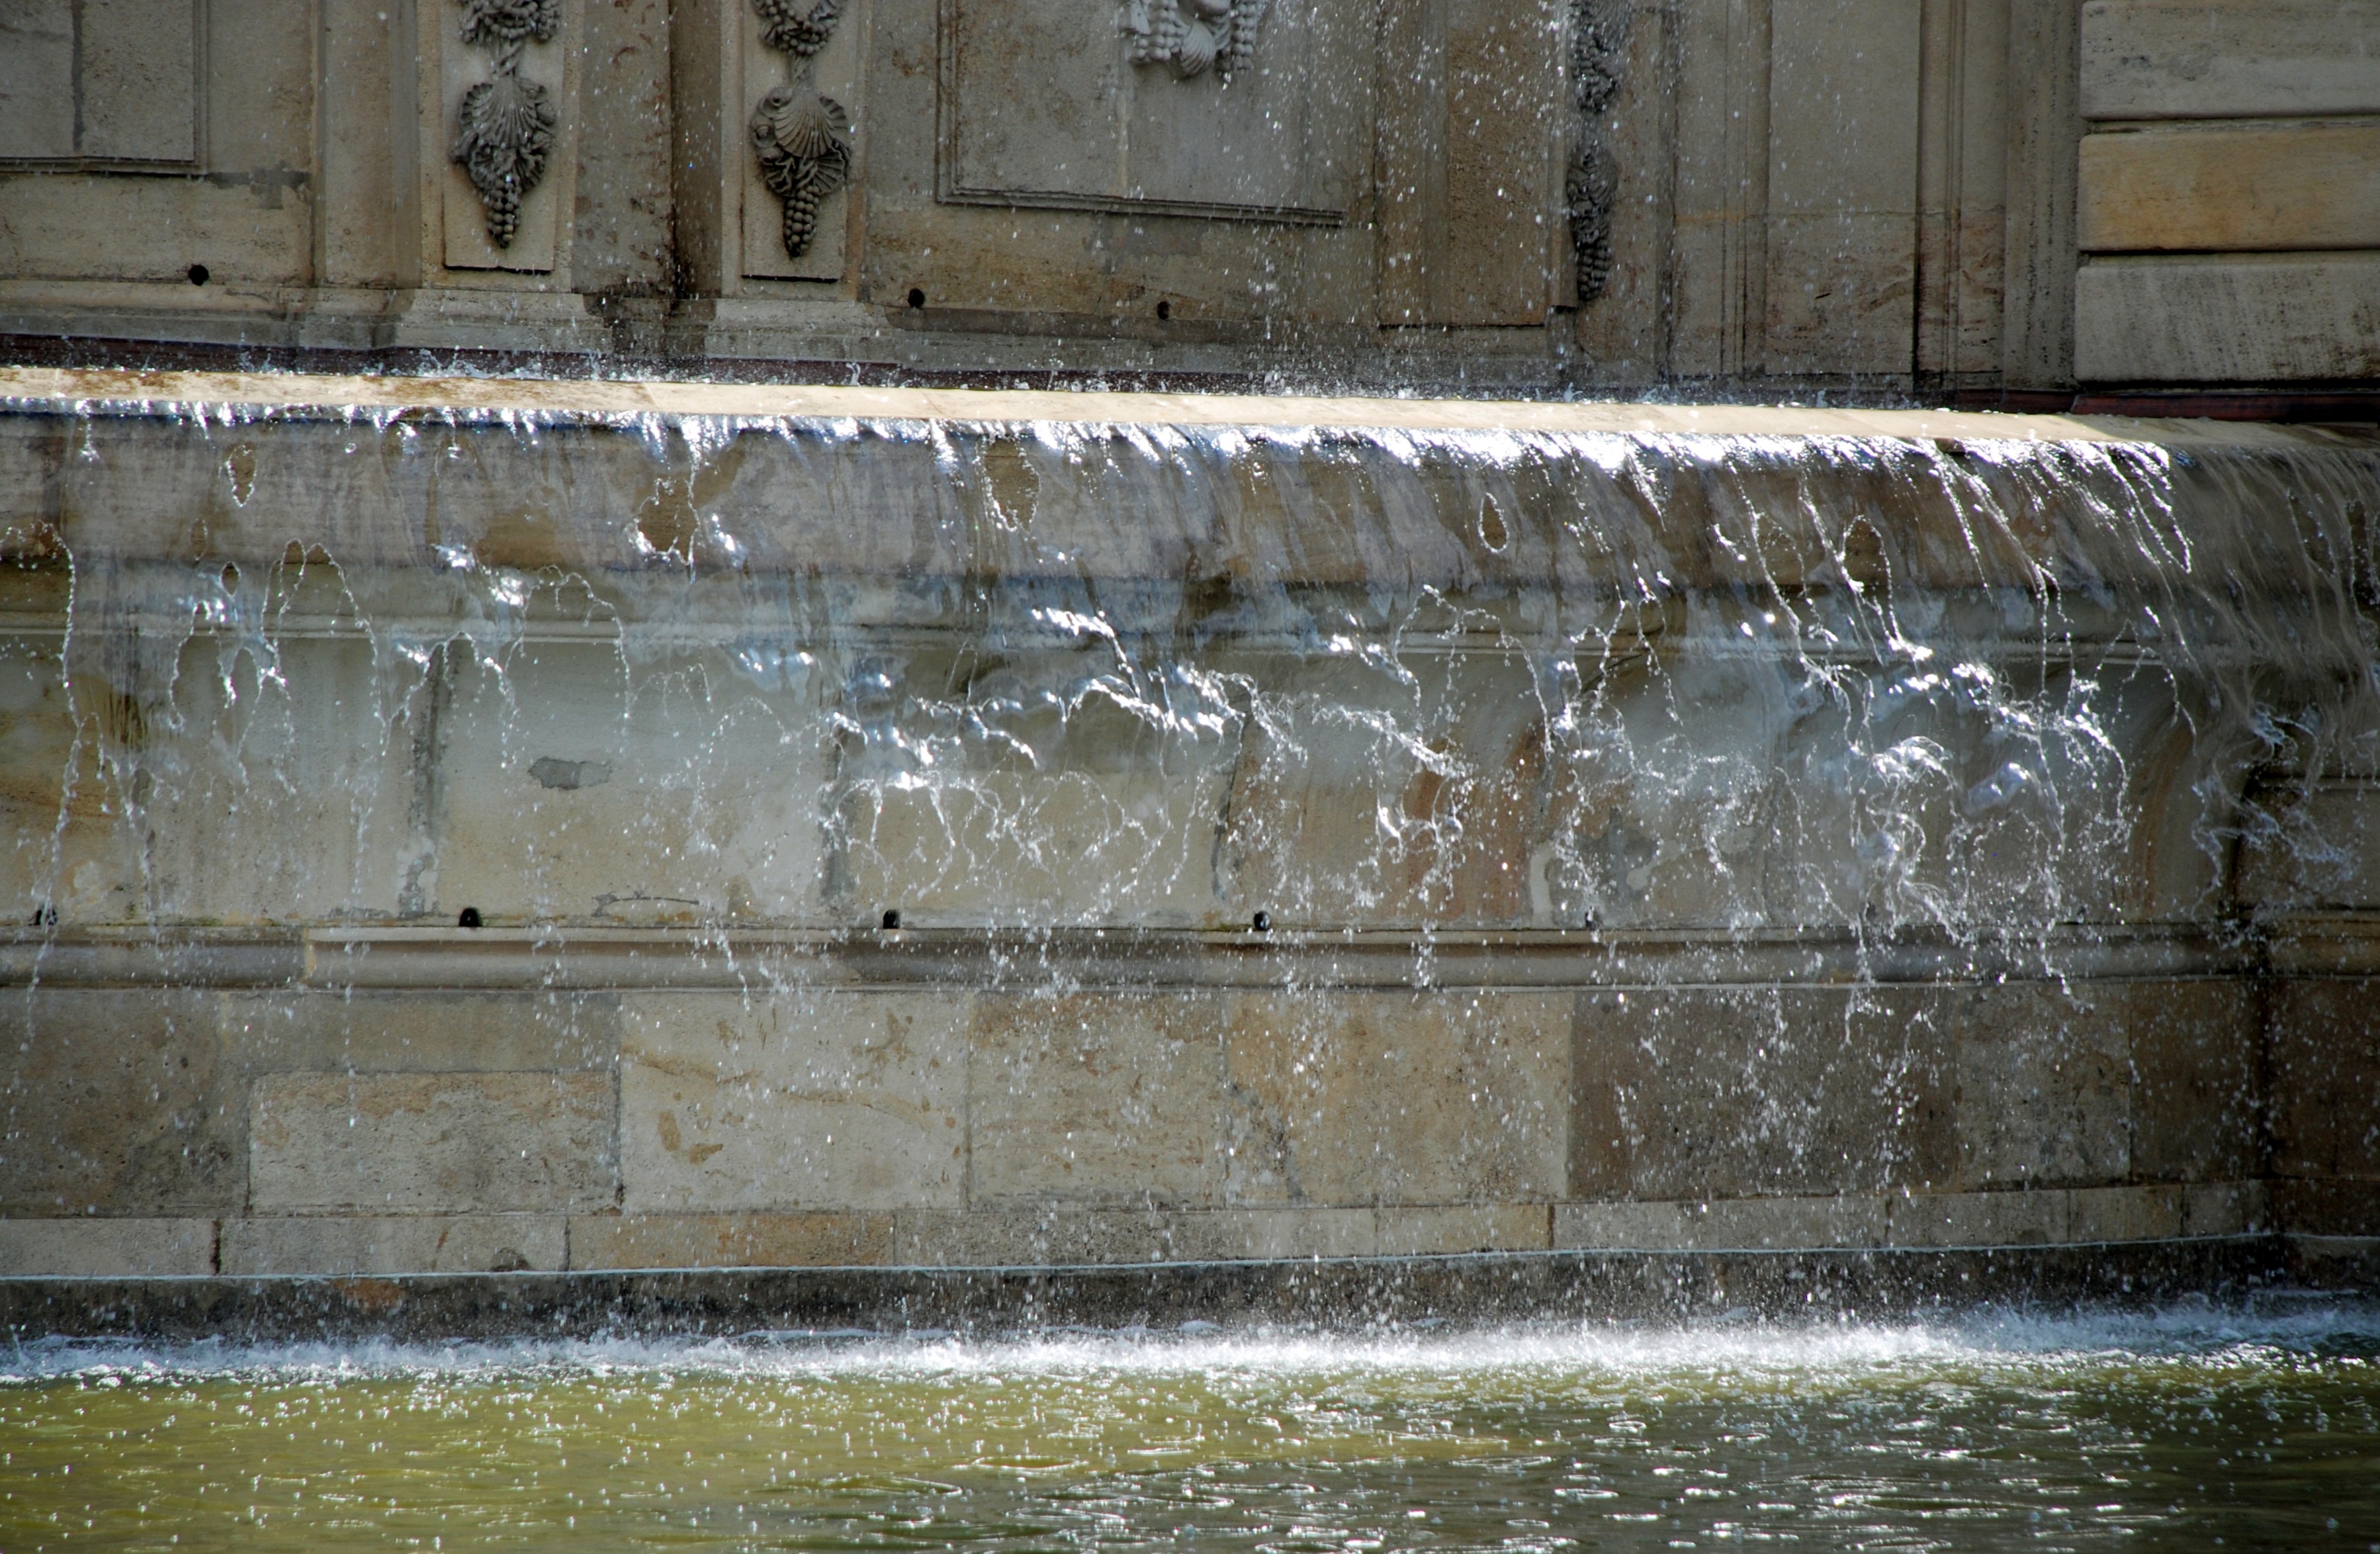
water, city, wall, europe, reflection, nikon, waterway, austria, vienna, fountain, d80, wien, water feature, nikond80, osterreich